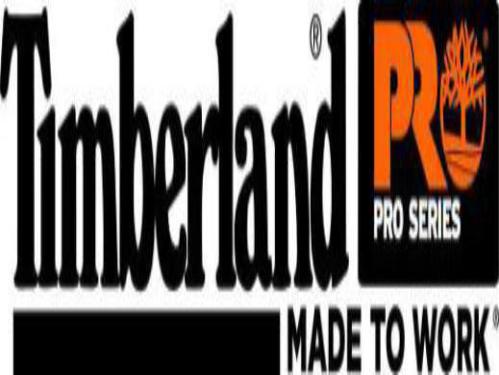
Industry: Clothes